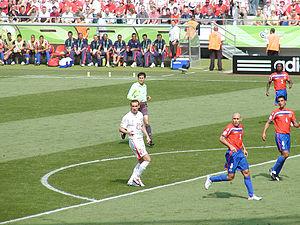
Ireneusz Jelen lors de la Coupe du monde 2006
Ireneusz Jeleń, né le 9 avril 1981 à Cieszyn en Pologne, est un footballeur international polonais. Il évoluait au poste d'attaquant.